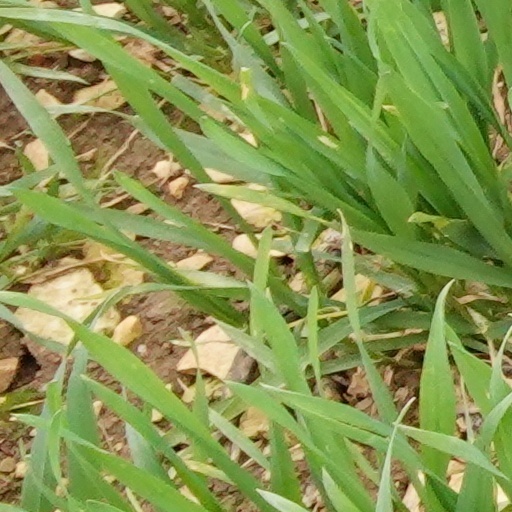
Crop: wheat